University of Illinois Experimental Dairy Farm Historic District

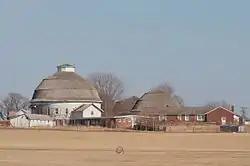
A view of the University of Illinois Experimental Dairy Farm Historic District

The University of Illinois Experimental Dairy Farm Historic District, also known as South Farm, is a designated historic district in the U.S. state of Illinois. It is located on the campus of the University of Illinois in Urbana, Illinois. The district consists of eight contributing structures and several non-contributing structures. The district was designated in 1994 when it was added to the National Register of Historic Places as part of the Multiple Property Submission concerning Round Barns in Illinois. Three of the district's buildings are early 20th century round barns constructed between 1908 and 1912. The district covers a total area of .